Gorham, New Hampshire

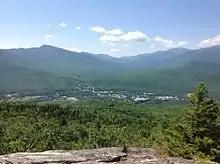
View of Gorham from Mt. Hayes, 2016

Railroads benefited local industries as well, hauling freight for mills run by water power from the Androscoggin River. Logging flourished, with boards and building timber manufactured by the Libby and the Peabody lumber companies. That business would eventually decline, as would railroads. In 1973, the town's train depot, built in 1907, was scheduled for demolition. The Gorham Historical Society saved the building, which now serves as a headquarters and museum. It features displays on area history, with a collection including locomotives, boxcars and a caboose.